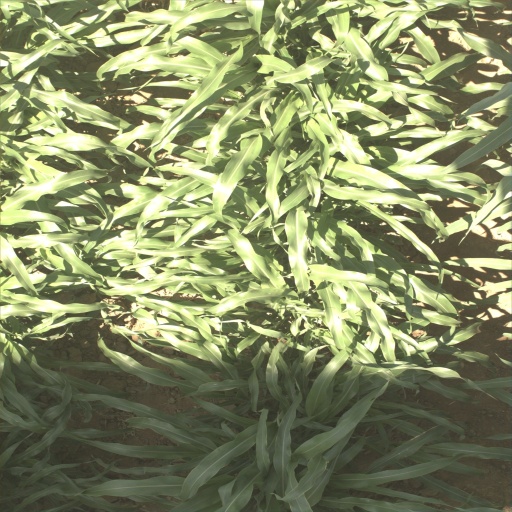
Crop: sorghum